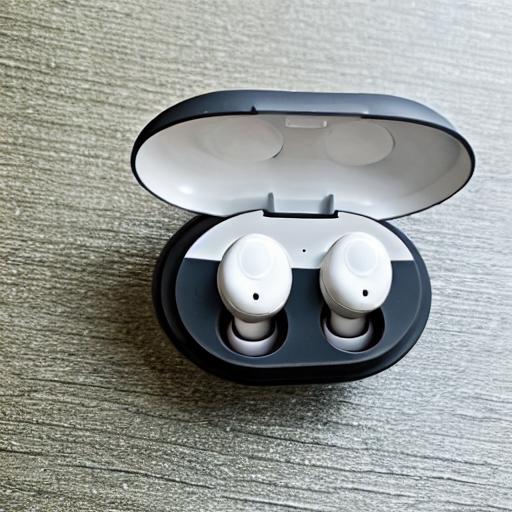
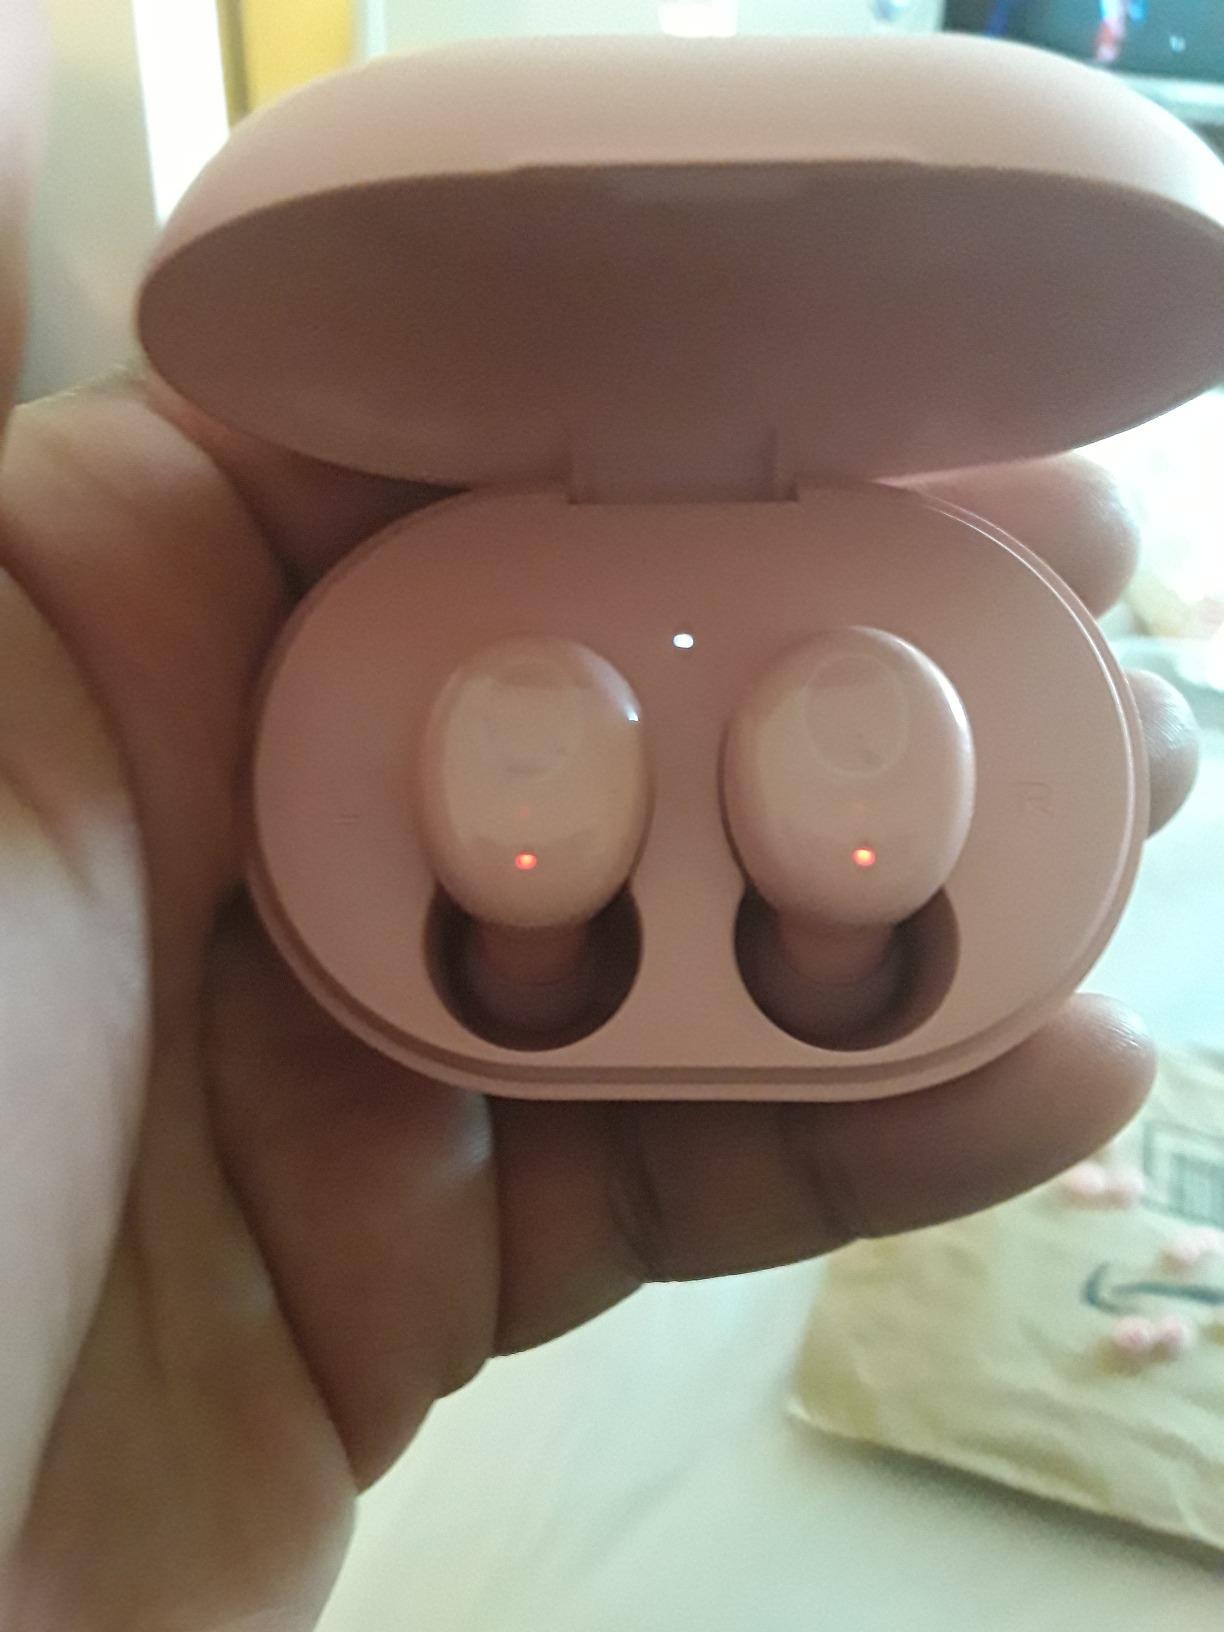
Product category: earbuds
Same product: no